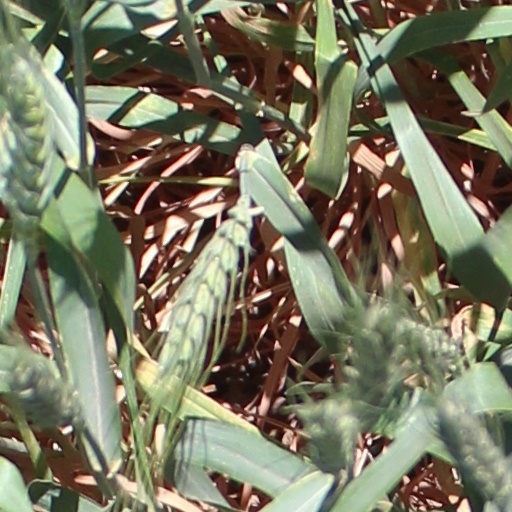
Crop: wheat